Chemistry

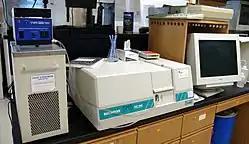
In analytical chemistry, spectroscopy studies interactions between electromagnetic radiation (light) and matter. A spectrophotometer is a machine used to measure the effect light has on matter. The model pictured is the Beckman DU-640

In the following decades, many important discoveries were made, such as the nature of 'air' which was discovered to be composed of many different gases. The Scottish chemist Joseph Black and the Flemish Jan Baptist van Helmont discovered carbon dioxide, or what Black called 'fixed air' in 1754; Henry Cavendish discovered hydrogen and elucidated its properties and Joseph Priestley and, independently, Carl Wilhelm Scheele isolated pure oxygen. The theory of phlogiston (a substance at the root of all combustion) was propounded by the German Georg Ernst Stahl in the early 18th century and was only overturned by the end of the century by the French chemist Antoine Lavoisier, the chemical analogue of Newton in physics. Lavoisier did more than any other to establish the new science on proper theoretical footing, by elucidating the principle of conservation of mass and developing a new system of chemical nomenclature used to this day.